Tula Belle

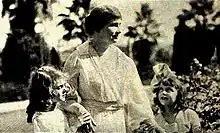
Child actresses Etna Ross and Tula Belle in "Deliverance" (1919) about Helen Keller

Tula Belle (born Borgny Erna Bull Høegh; 28 July 1906 – 13 October 1992) was an American child film actress. She was born in Kristiania (now Oslo), Norway.